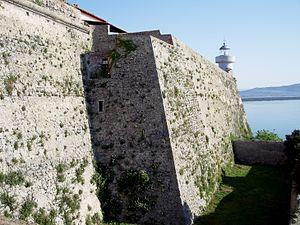
Le phare de Porto Ercole est un phare actif situé à Porto Ercole une frazione de la commune de Monte Argentario, dans la région de Toscane en Italie. Il est géré par la Marina Militare et le Parc national de l'archipel toscan.